Circle Bar

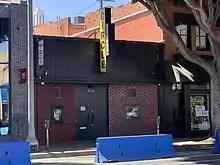
Exterior of Circle Bar as of April 2021

The Circle Bar is a famous, historic bar and lounge on Main Street in Santa Monica, California, United States. It was established in 1949. Movieline named it one of the 10 best places for young actors to be seen at night.